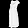
Label: Dress